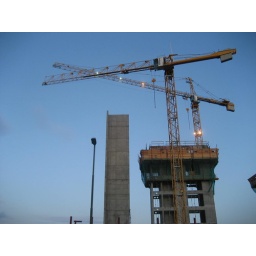
something is going on up in the air, Im looking at it sitting in my chair !